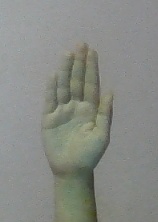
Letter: seen